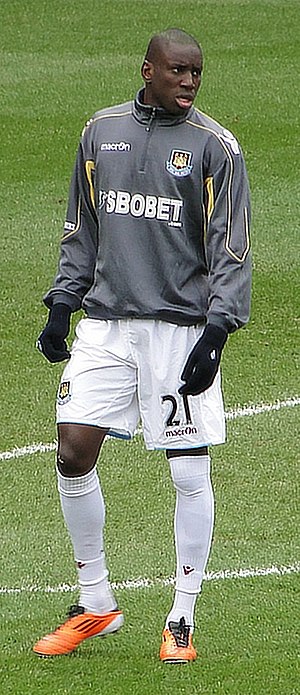
Demba Ba
Ba warming up for West Ham United in 2011
Demba Ba er en fransk-født senegalesisk professionel fodboldspiller, der spiller i Göztepe i Tyrkiet. Han har tidligere spillet for blandt andet Chelsea, Newcastle United, West Ham og Hoffenheim.